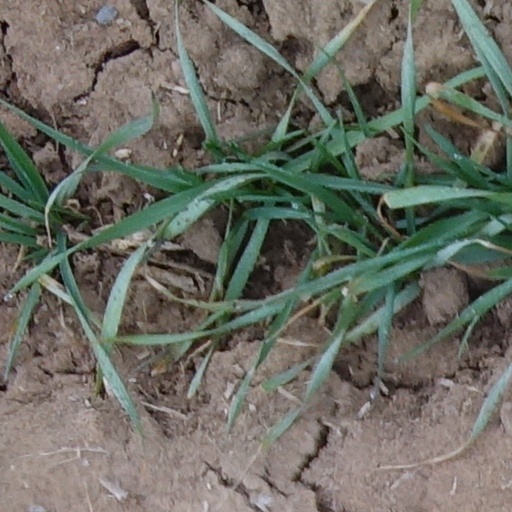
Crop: wheat